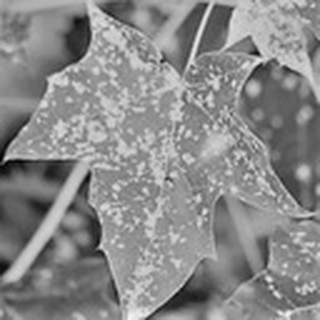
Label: cotton_powdery_mildew